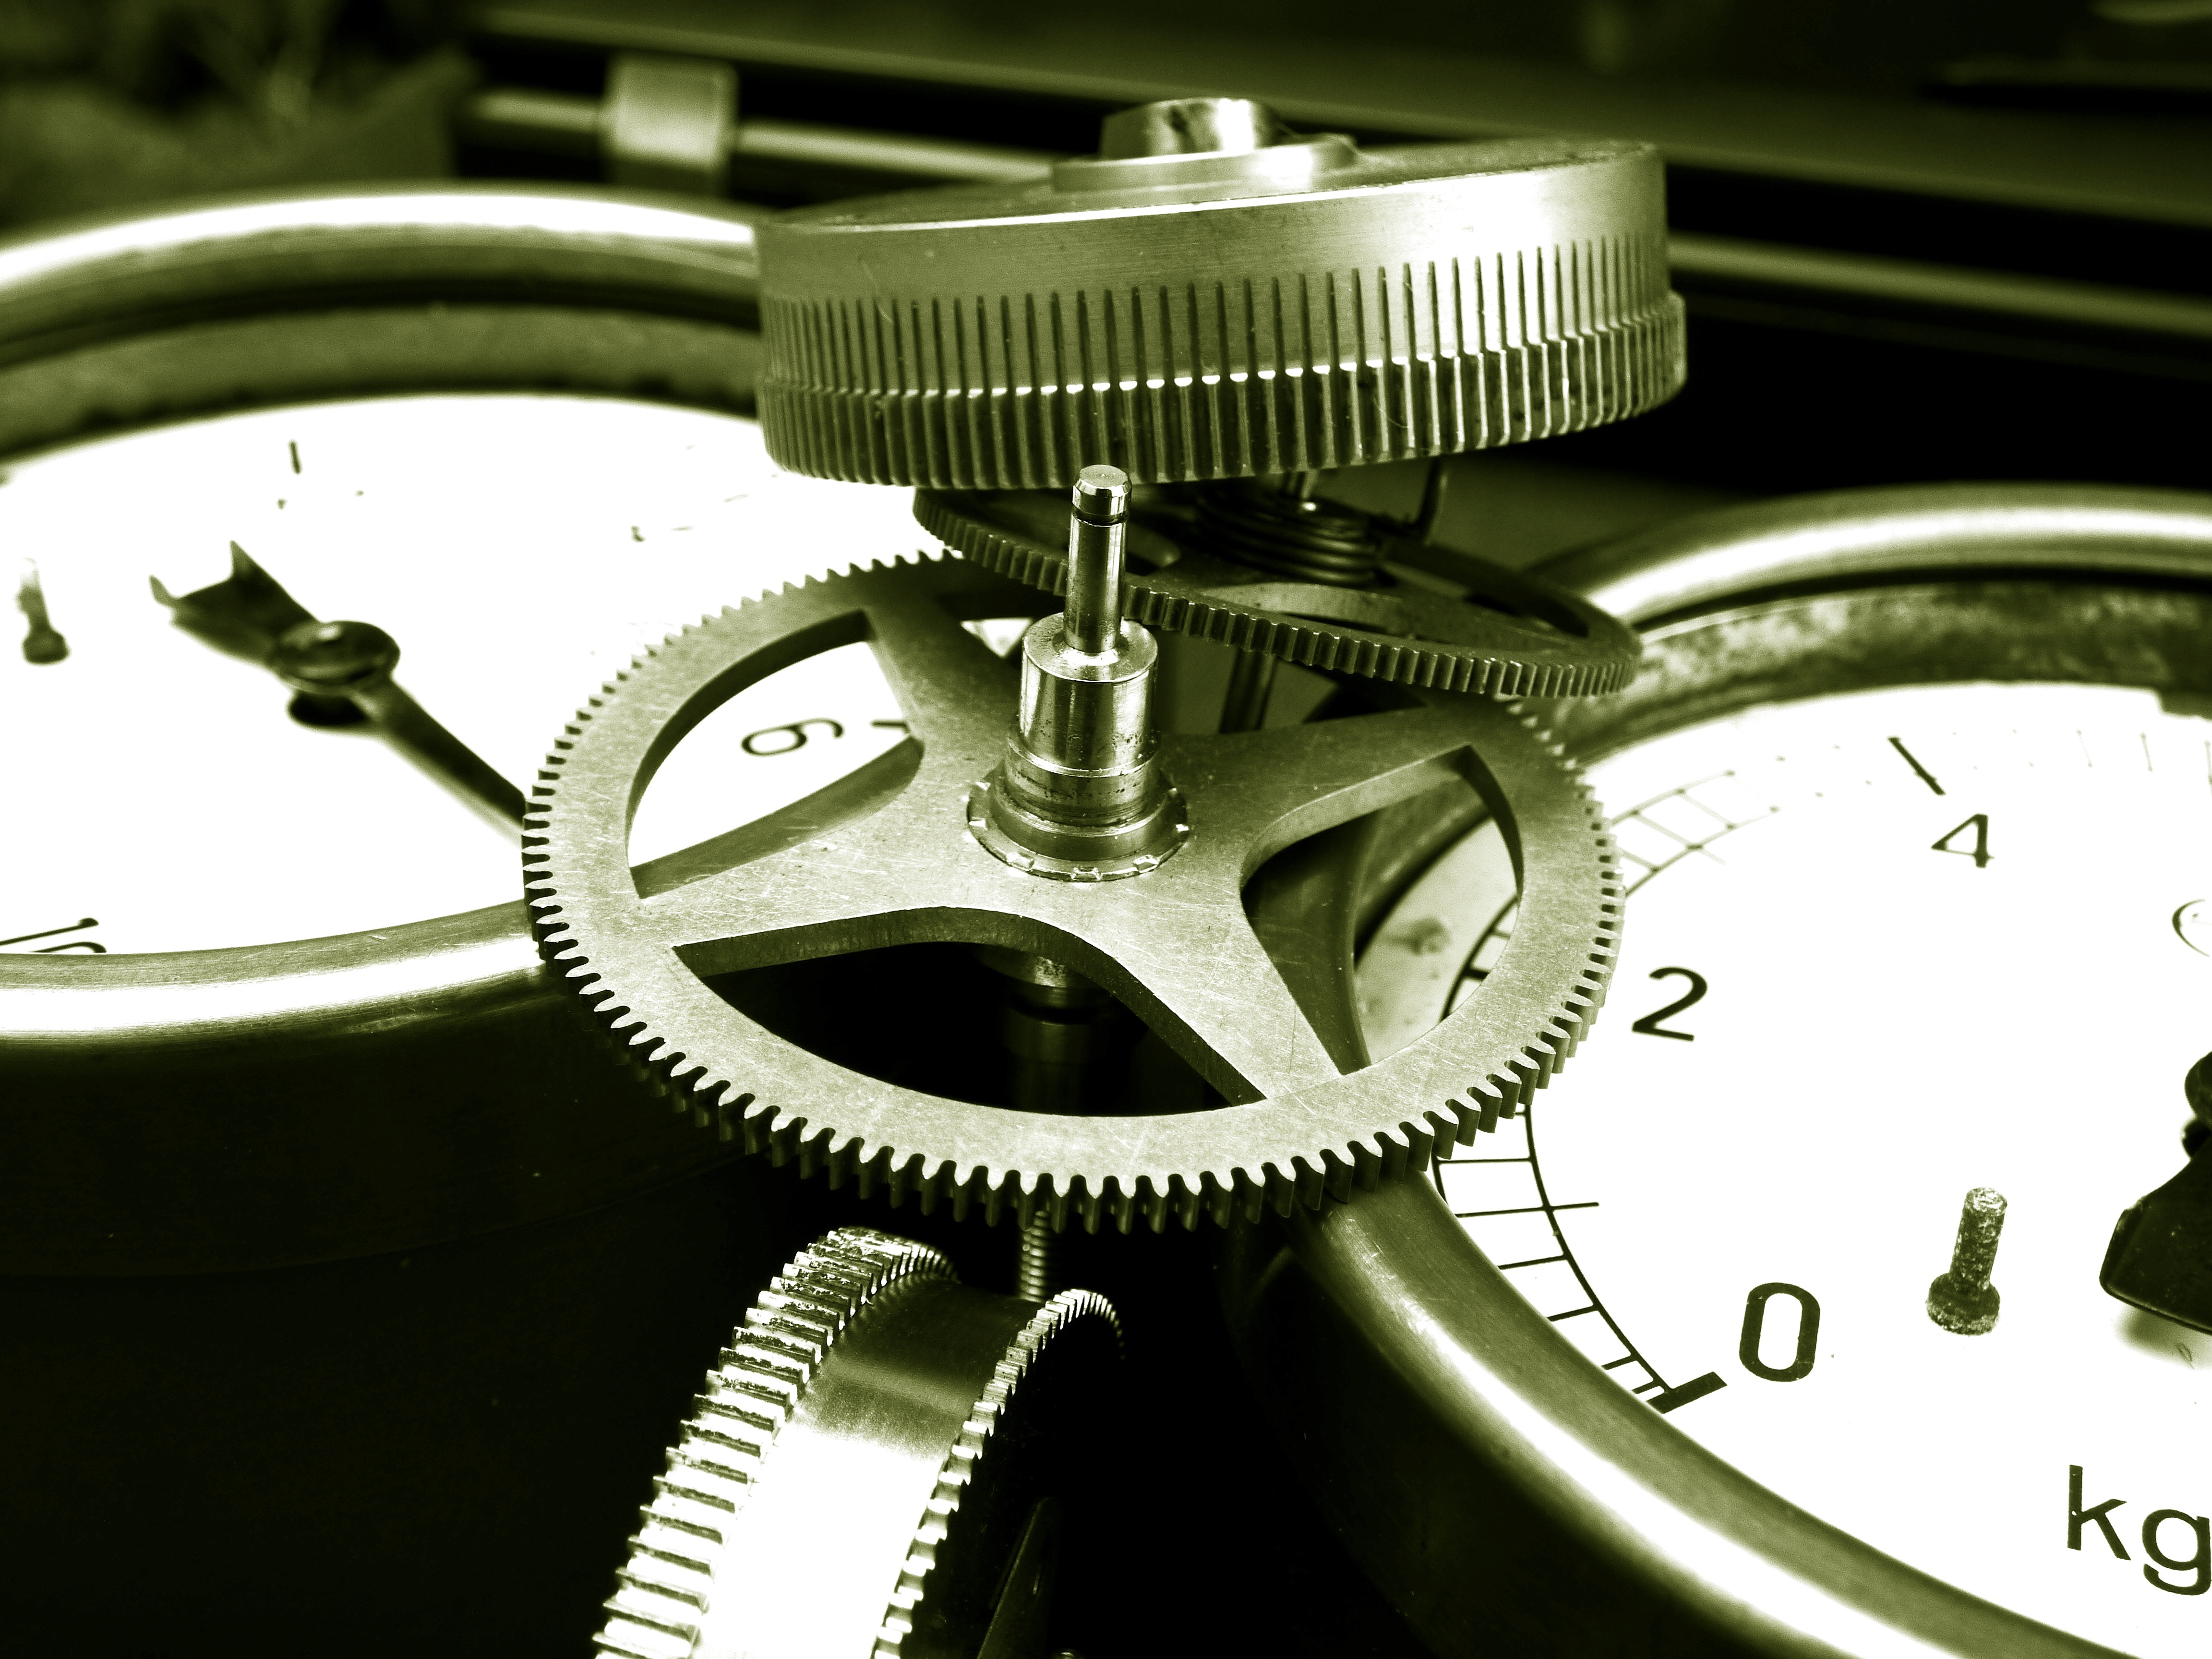
watch, wheel, gauge, gears, mechanical, piece, bronze